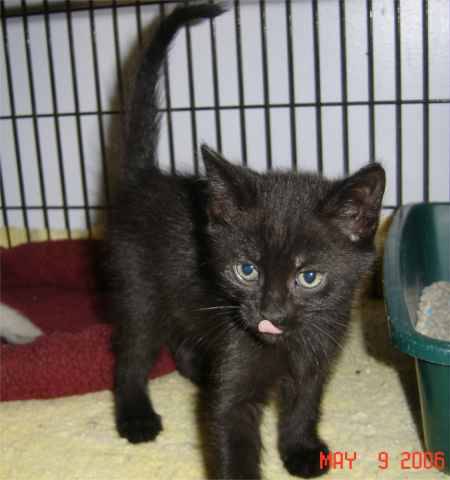
Label: cat